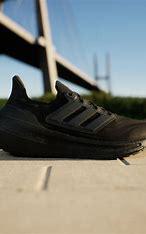
Brand: Adidas
Model: Ultraboost Light Lauf